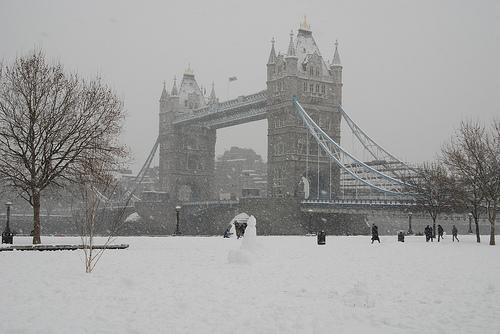
Weather: snow or frosty